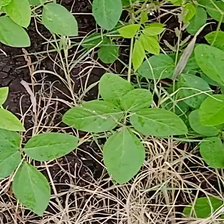
Weed species: Harali_(Cynodon_dactylon)